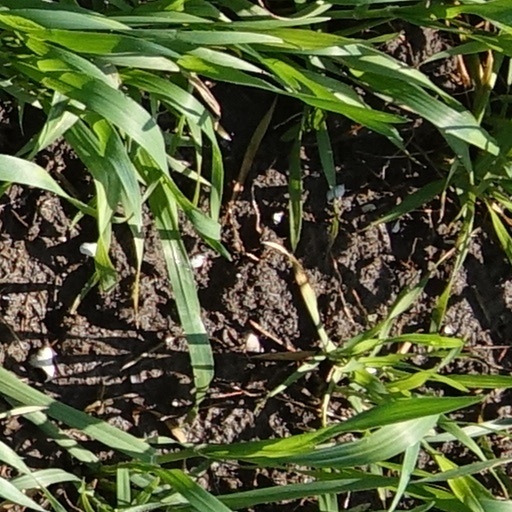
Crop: wheat